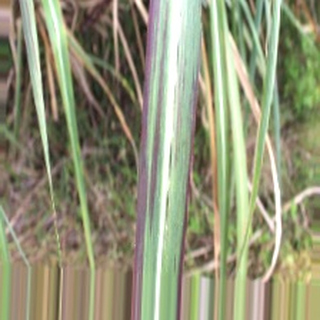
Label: sugarcane_bacterial_blight